Answer in natural language. How many DiningTables are visible in the scene? Choose between the following options: 5, 3, 2, 4 or 0
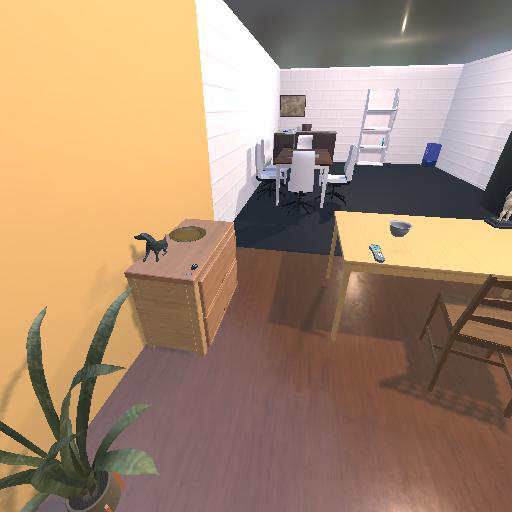
<answer>2</answer>